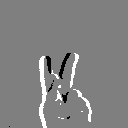
ASL letter: k